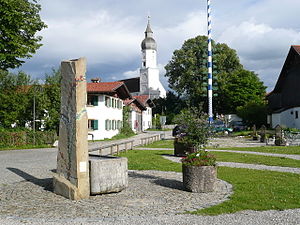
Bad Bayersoien
Kirke i Bad Bayersoien
Bad Bayersoien er en kommune i Landkreis Garmisch-Partenkirchen i Regierungsbezirk Oberbayern i den tyske delstat Bayern. Den er en del af Verwaltungsgemeinschaft Saulgrub.